Guillermo Valencia

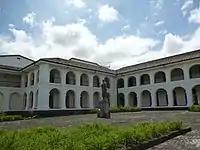
Guillermo Valencia National Museum

He was the grandfather of Pedro Felipe Valencia López, a Colombian politician.